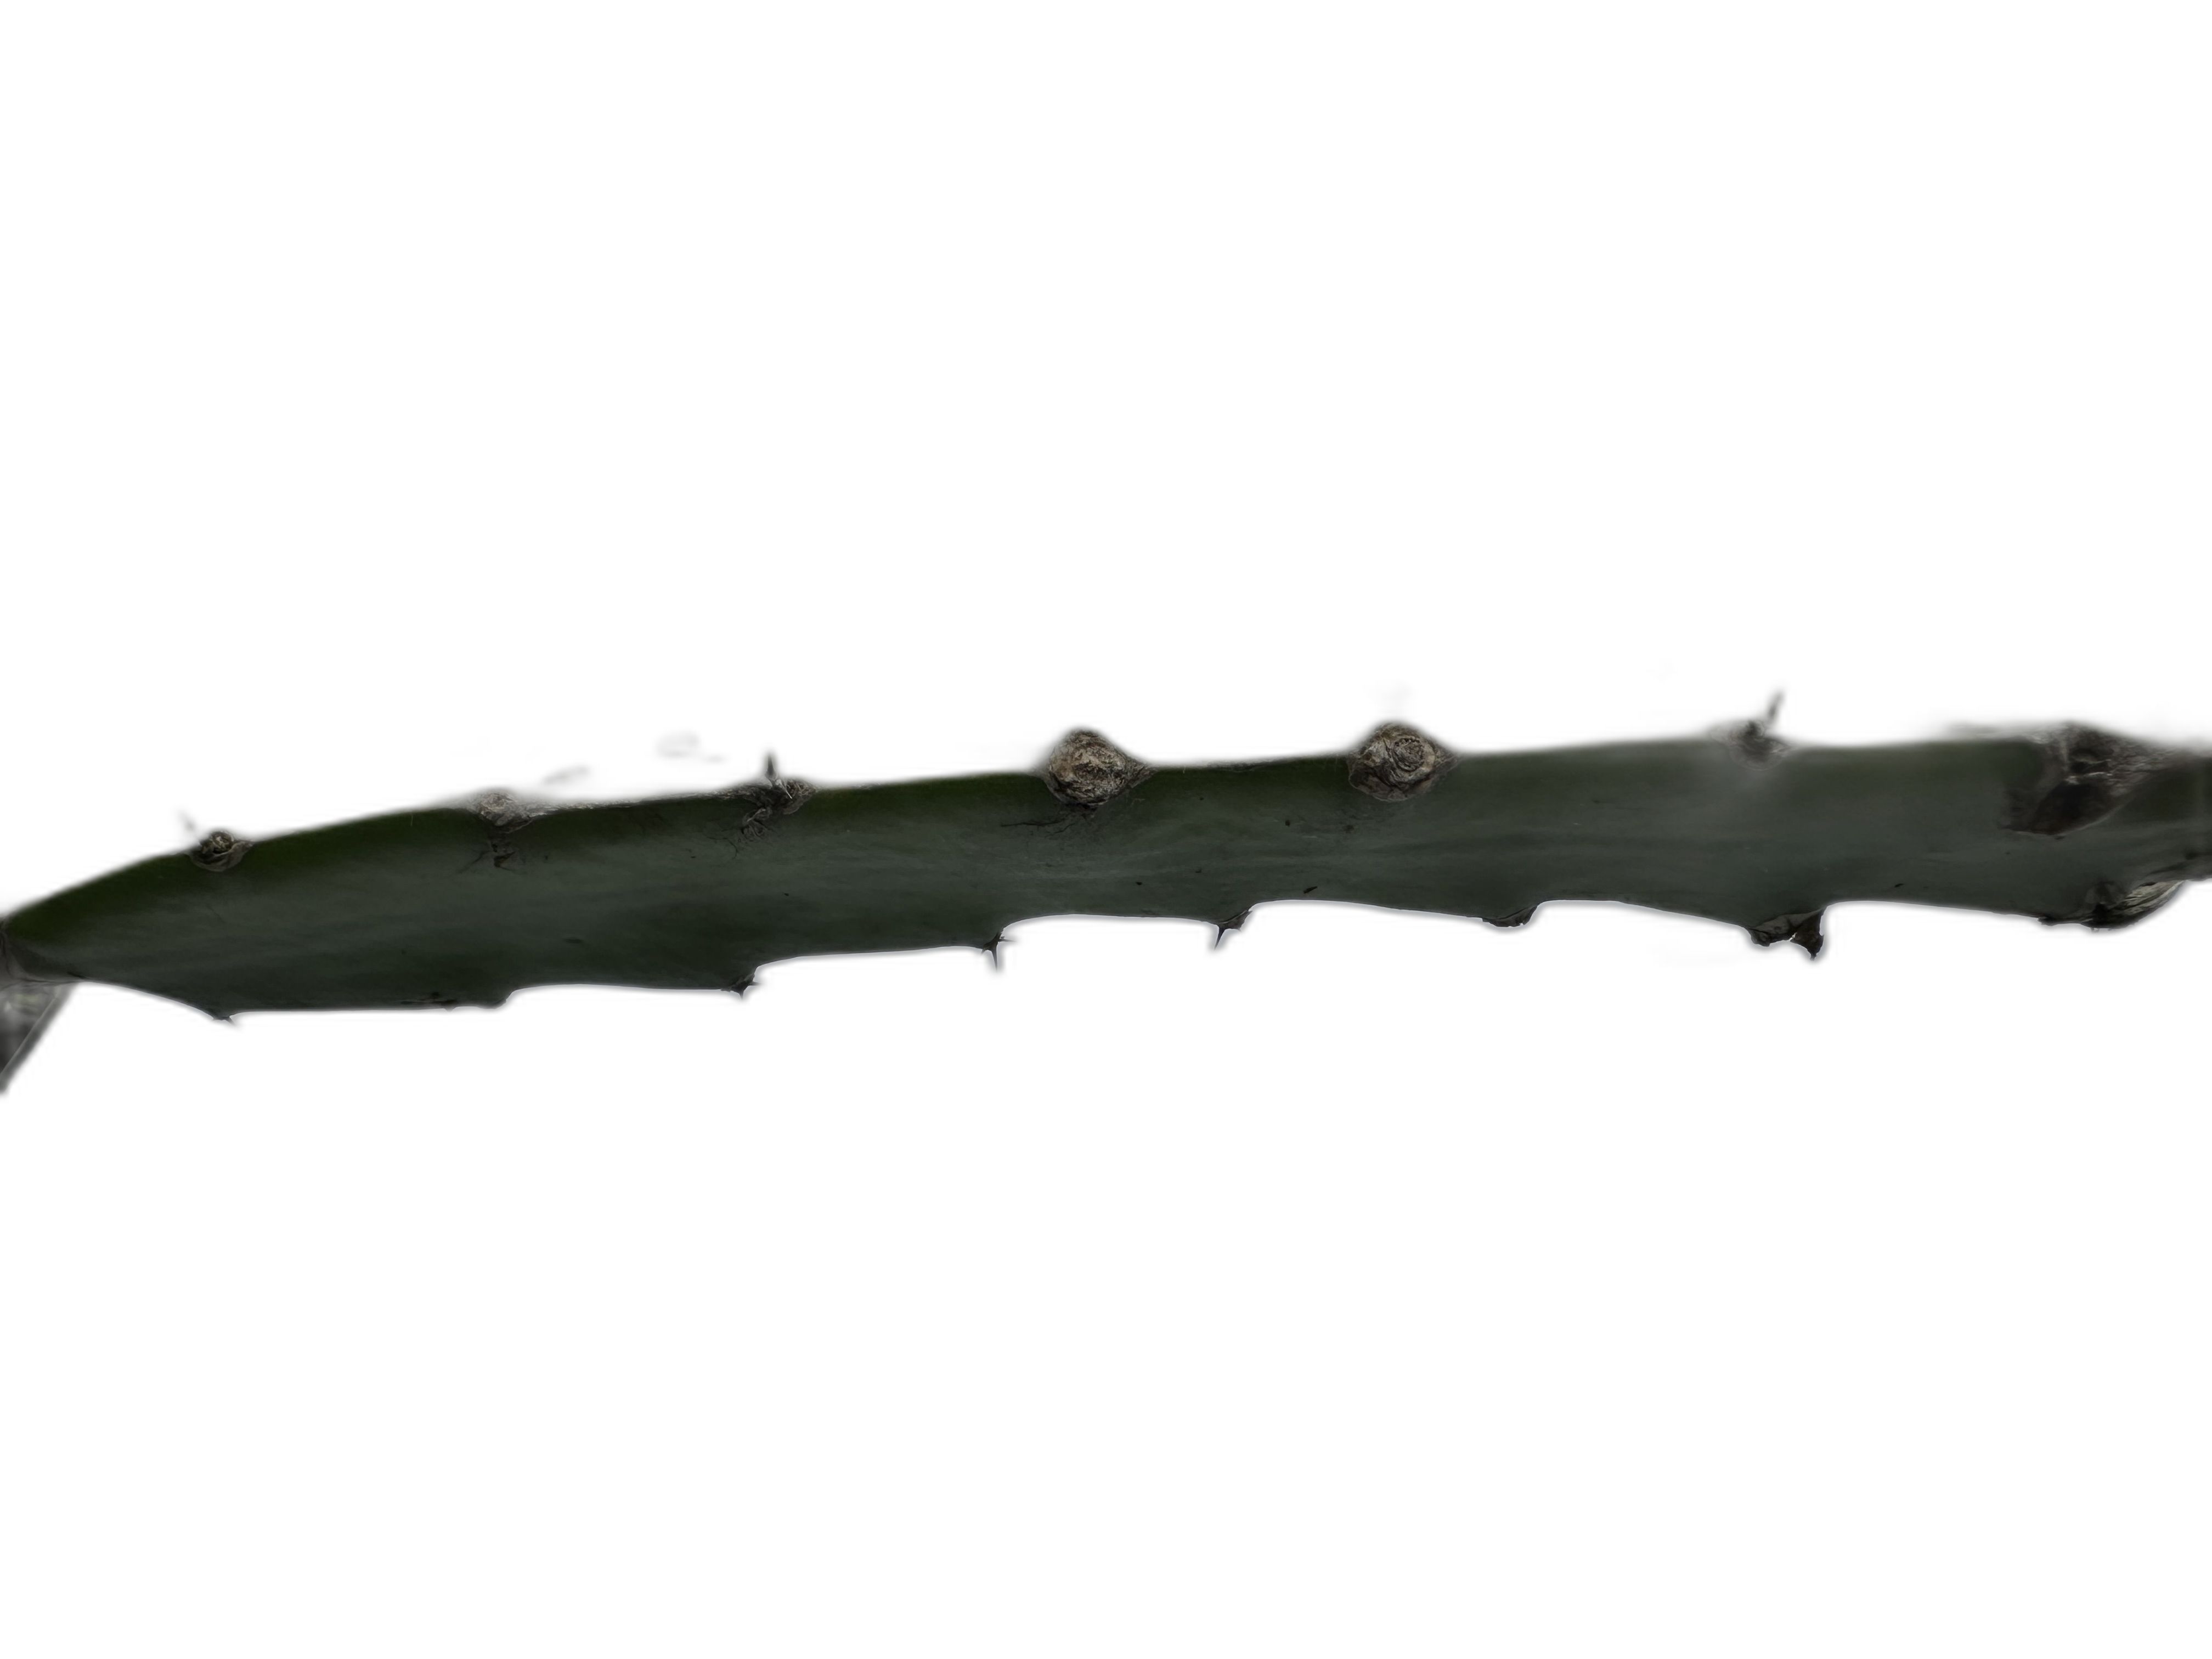
Label: Good leaf